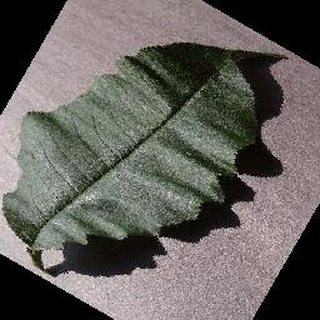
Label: healthy_peach